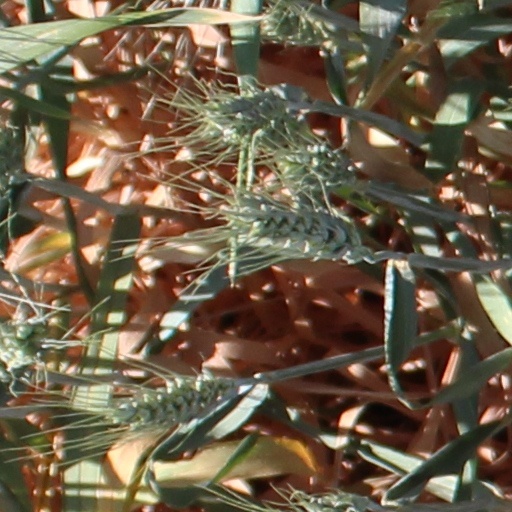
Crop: wheat